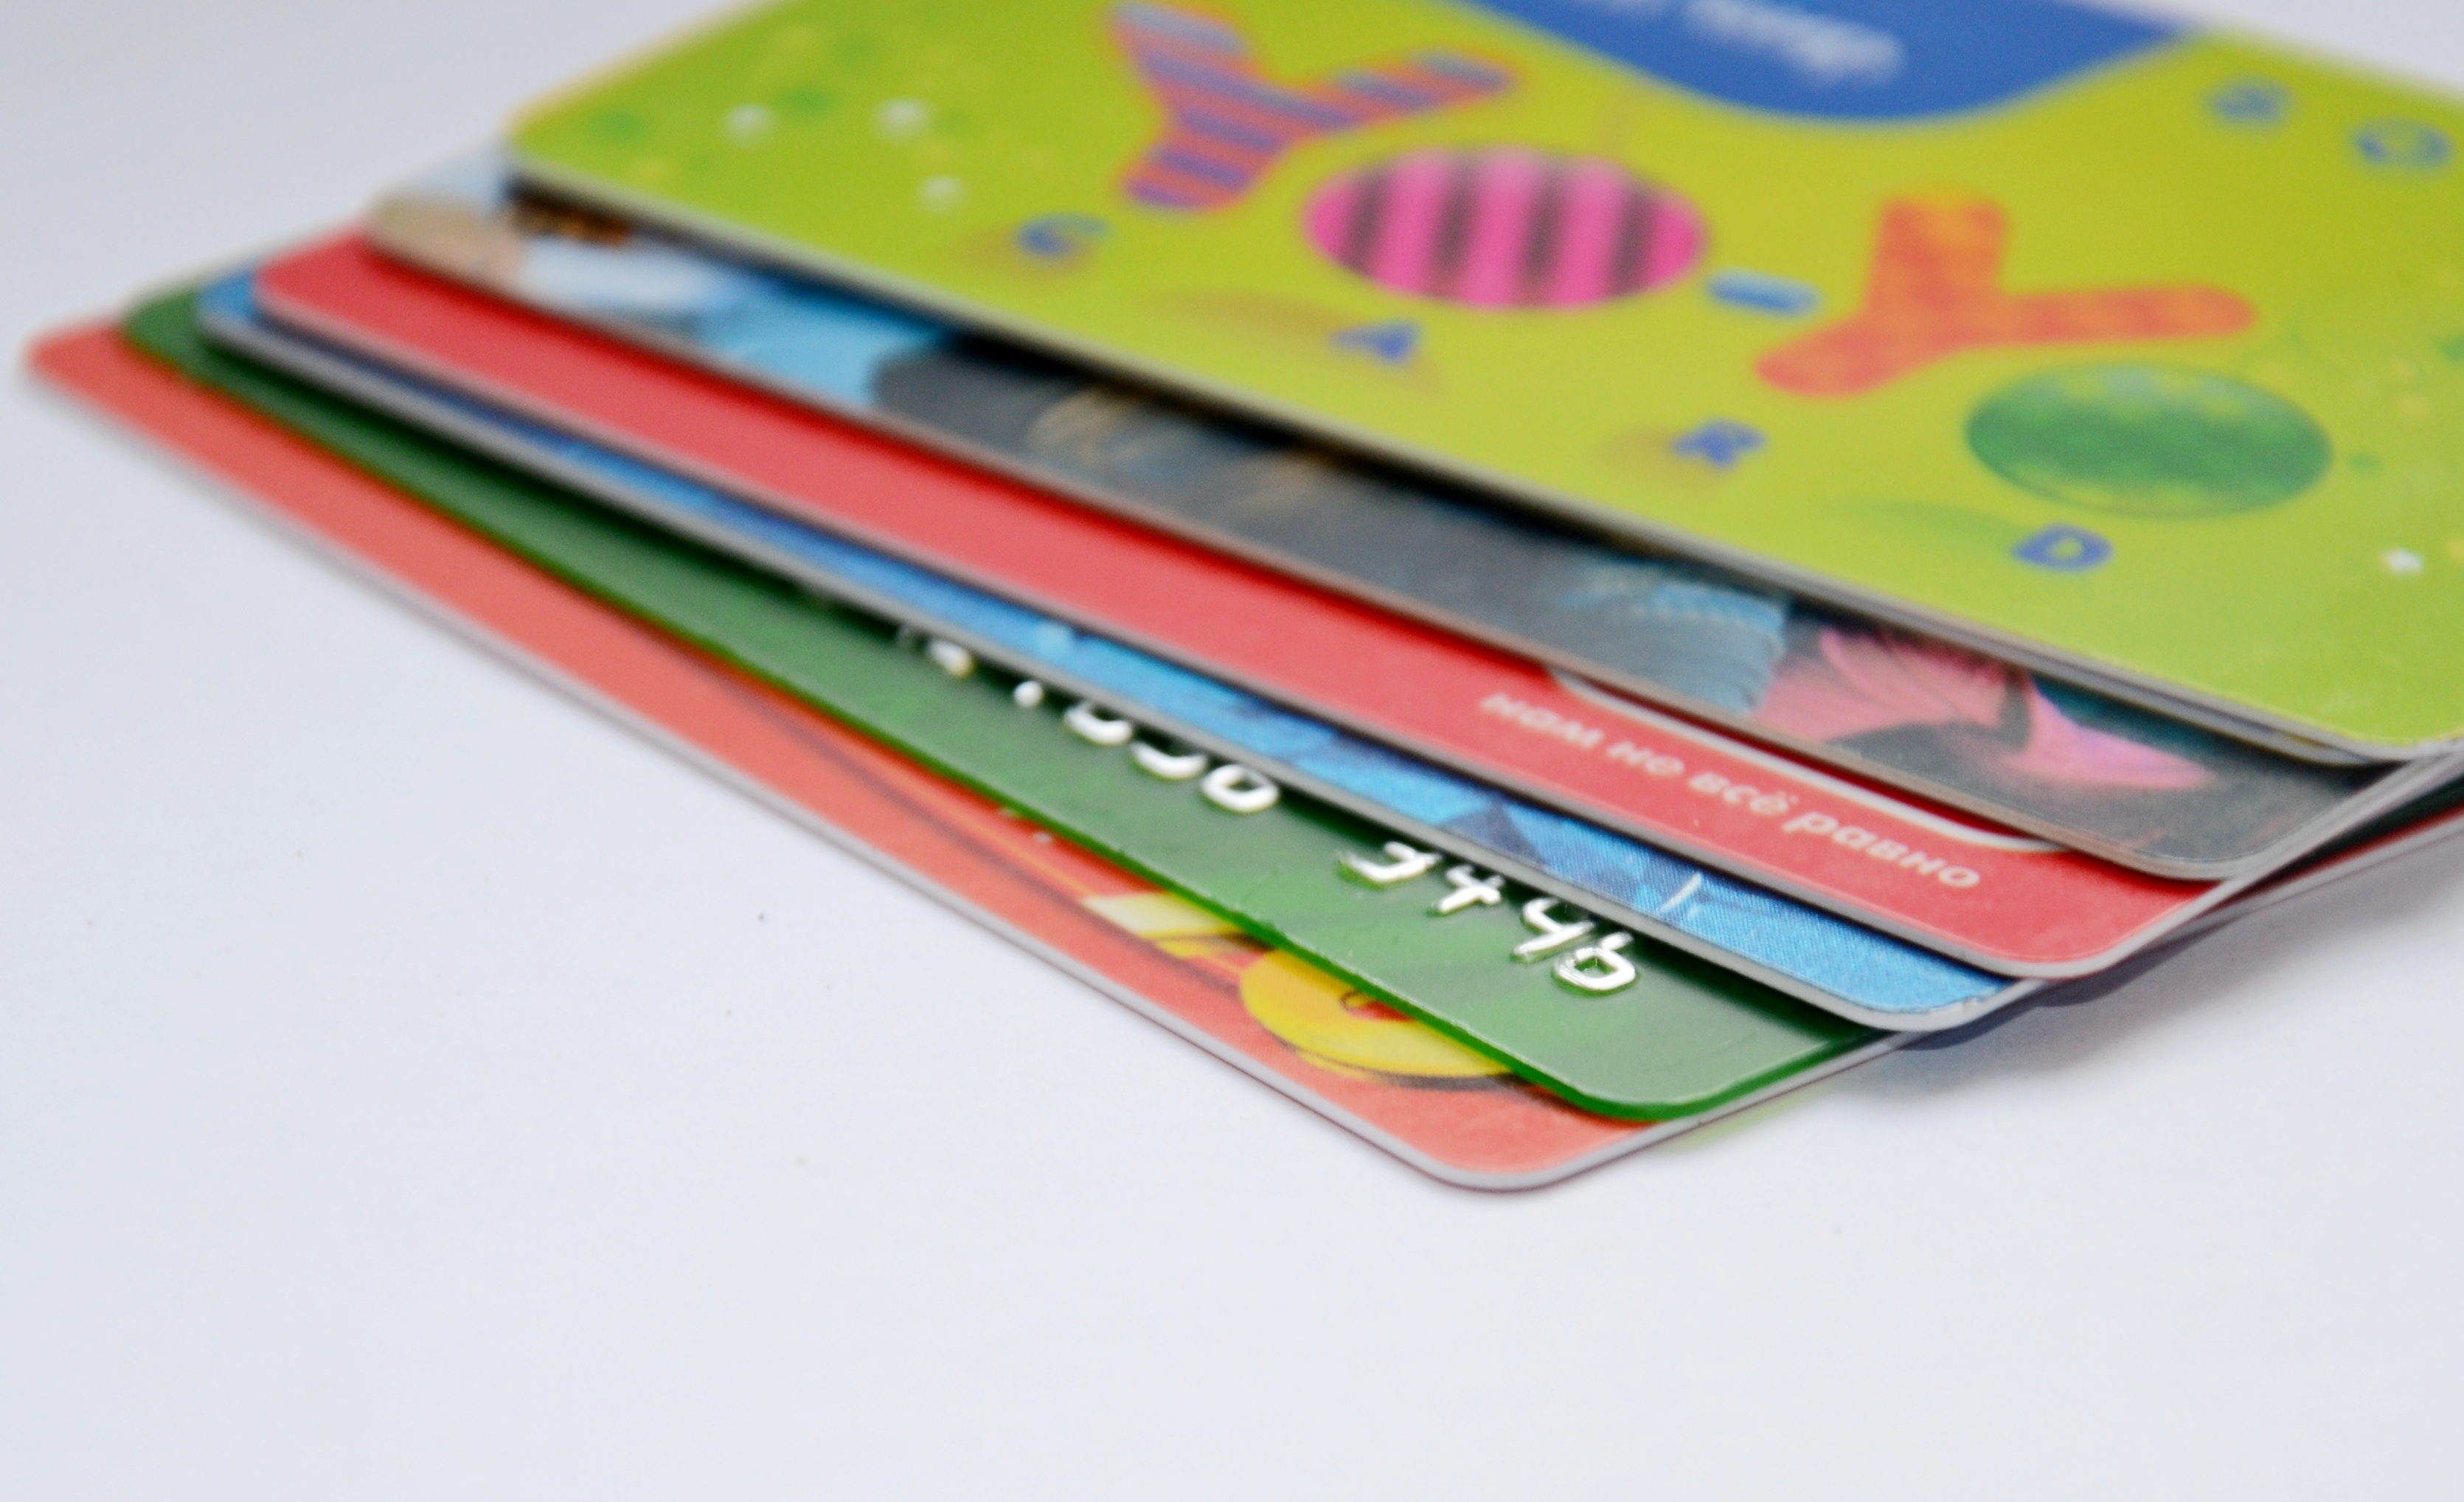
card, brand, cards, art, credit card, plastic card, plastic cards, bank cards